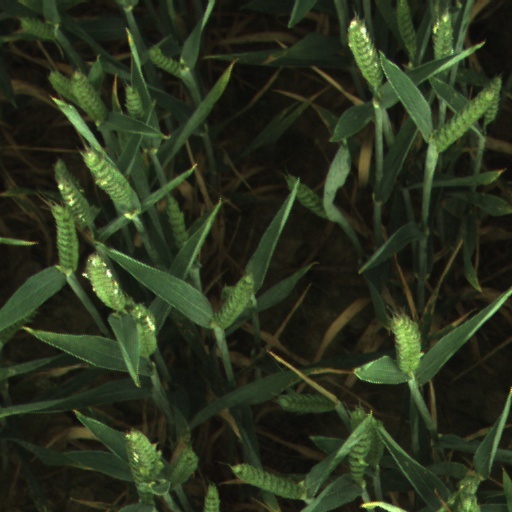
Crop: wheat